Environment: real
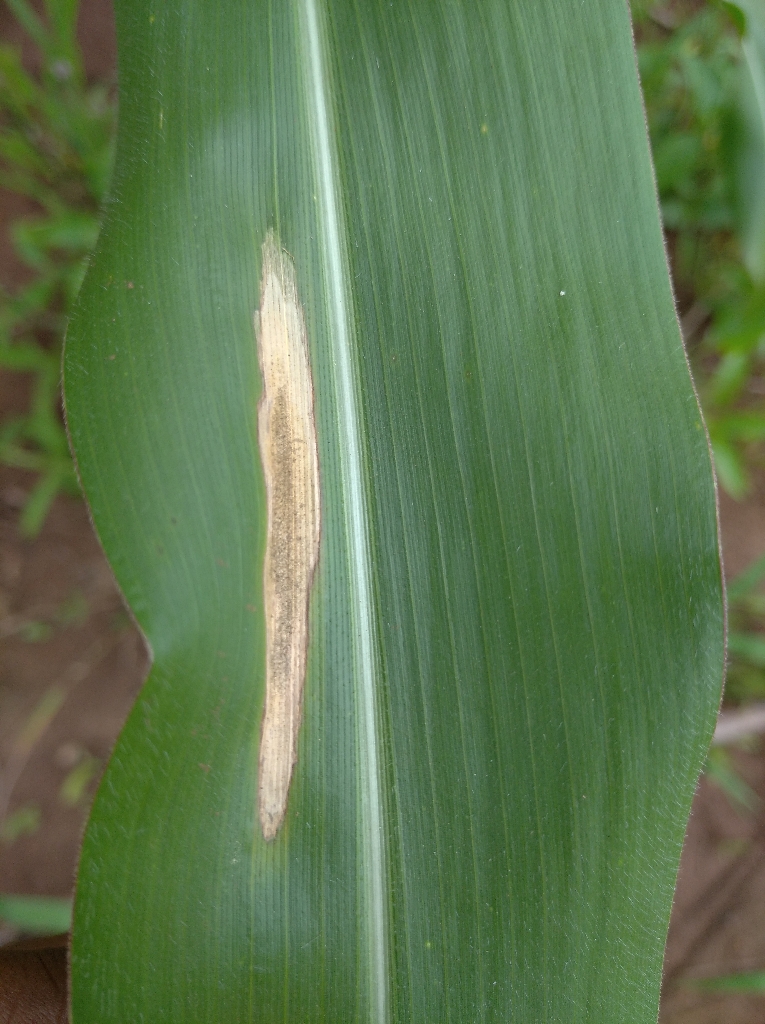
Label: northern_corn_leaf_blight